Salisbury Road, Hong Kong

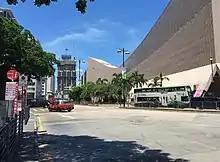
Salisbury Road near Cultural Centre in June 2015

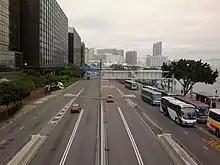
Nearby location as above, looking in the opposite direction in March 2012

Salisbury Road (Chinese: 梳士巴利道) is a major road in Tsim Sha Tsui, Kowloon, Hong Kong.